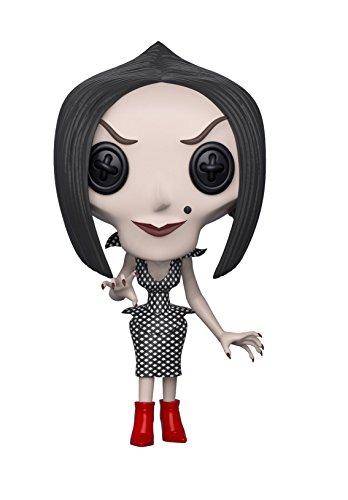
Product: Coraline - Other Mother Collectible Figure, Multicolor
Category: Toys & Games | Toy Figures & Playsets | Action Figures
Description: Collect and display all Coraline figures from Funko.
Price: $9.10